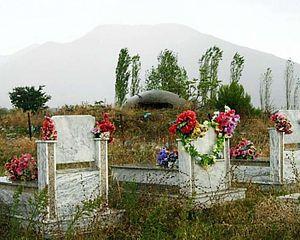
Les bunkers d'Albanie sont un ensemble de plus de 170 000 casemates construites en République populaire socialiste d'Albanie durant la période d'exercice du pouvoir d'Enver Hoxha, entre 1967 et 1991. Ces constructions sont toujours omniprésentes dans le pays, avec un bunker pour onze habitants et une moyenne de six bunkers pour chaque kilomètre carré de terrain